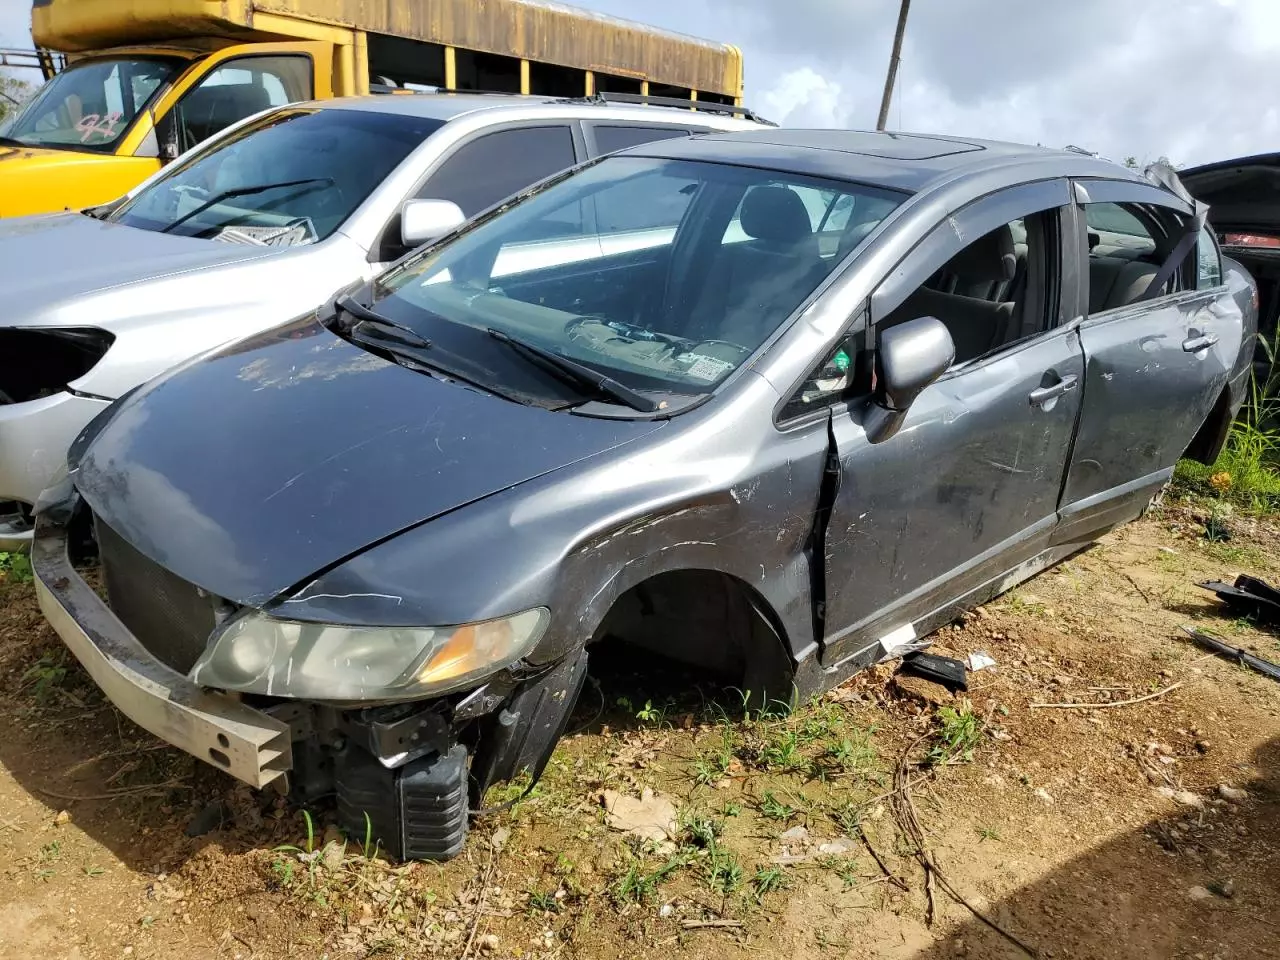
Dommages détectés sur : porte arrière droite, porte arrière gauche, aile arrière droite, aile arrière gauche, malle, feu arrière droit, feu arrière gauche, pare-choc arrière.
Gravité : mineur